Hermann Howaldt

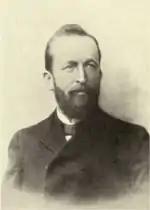
Hermann Howaldt (c.1883)

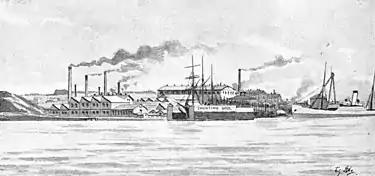
Howaldtswerke Floating Dry Dock; drawing by Fritz Stoltenberg (1895)

Hermann Howaldt (26 November 1852, Kiel - 17 May 1900, Kiel) was a German engineer and entrepreneur; co-founder and board member of "Howaldtswerke AG", now Howaldtswerke-Deutsche Werft (HDW).